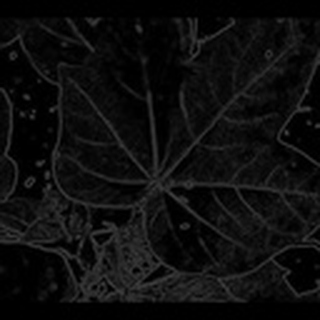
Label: healthy_cotton